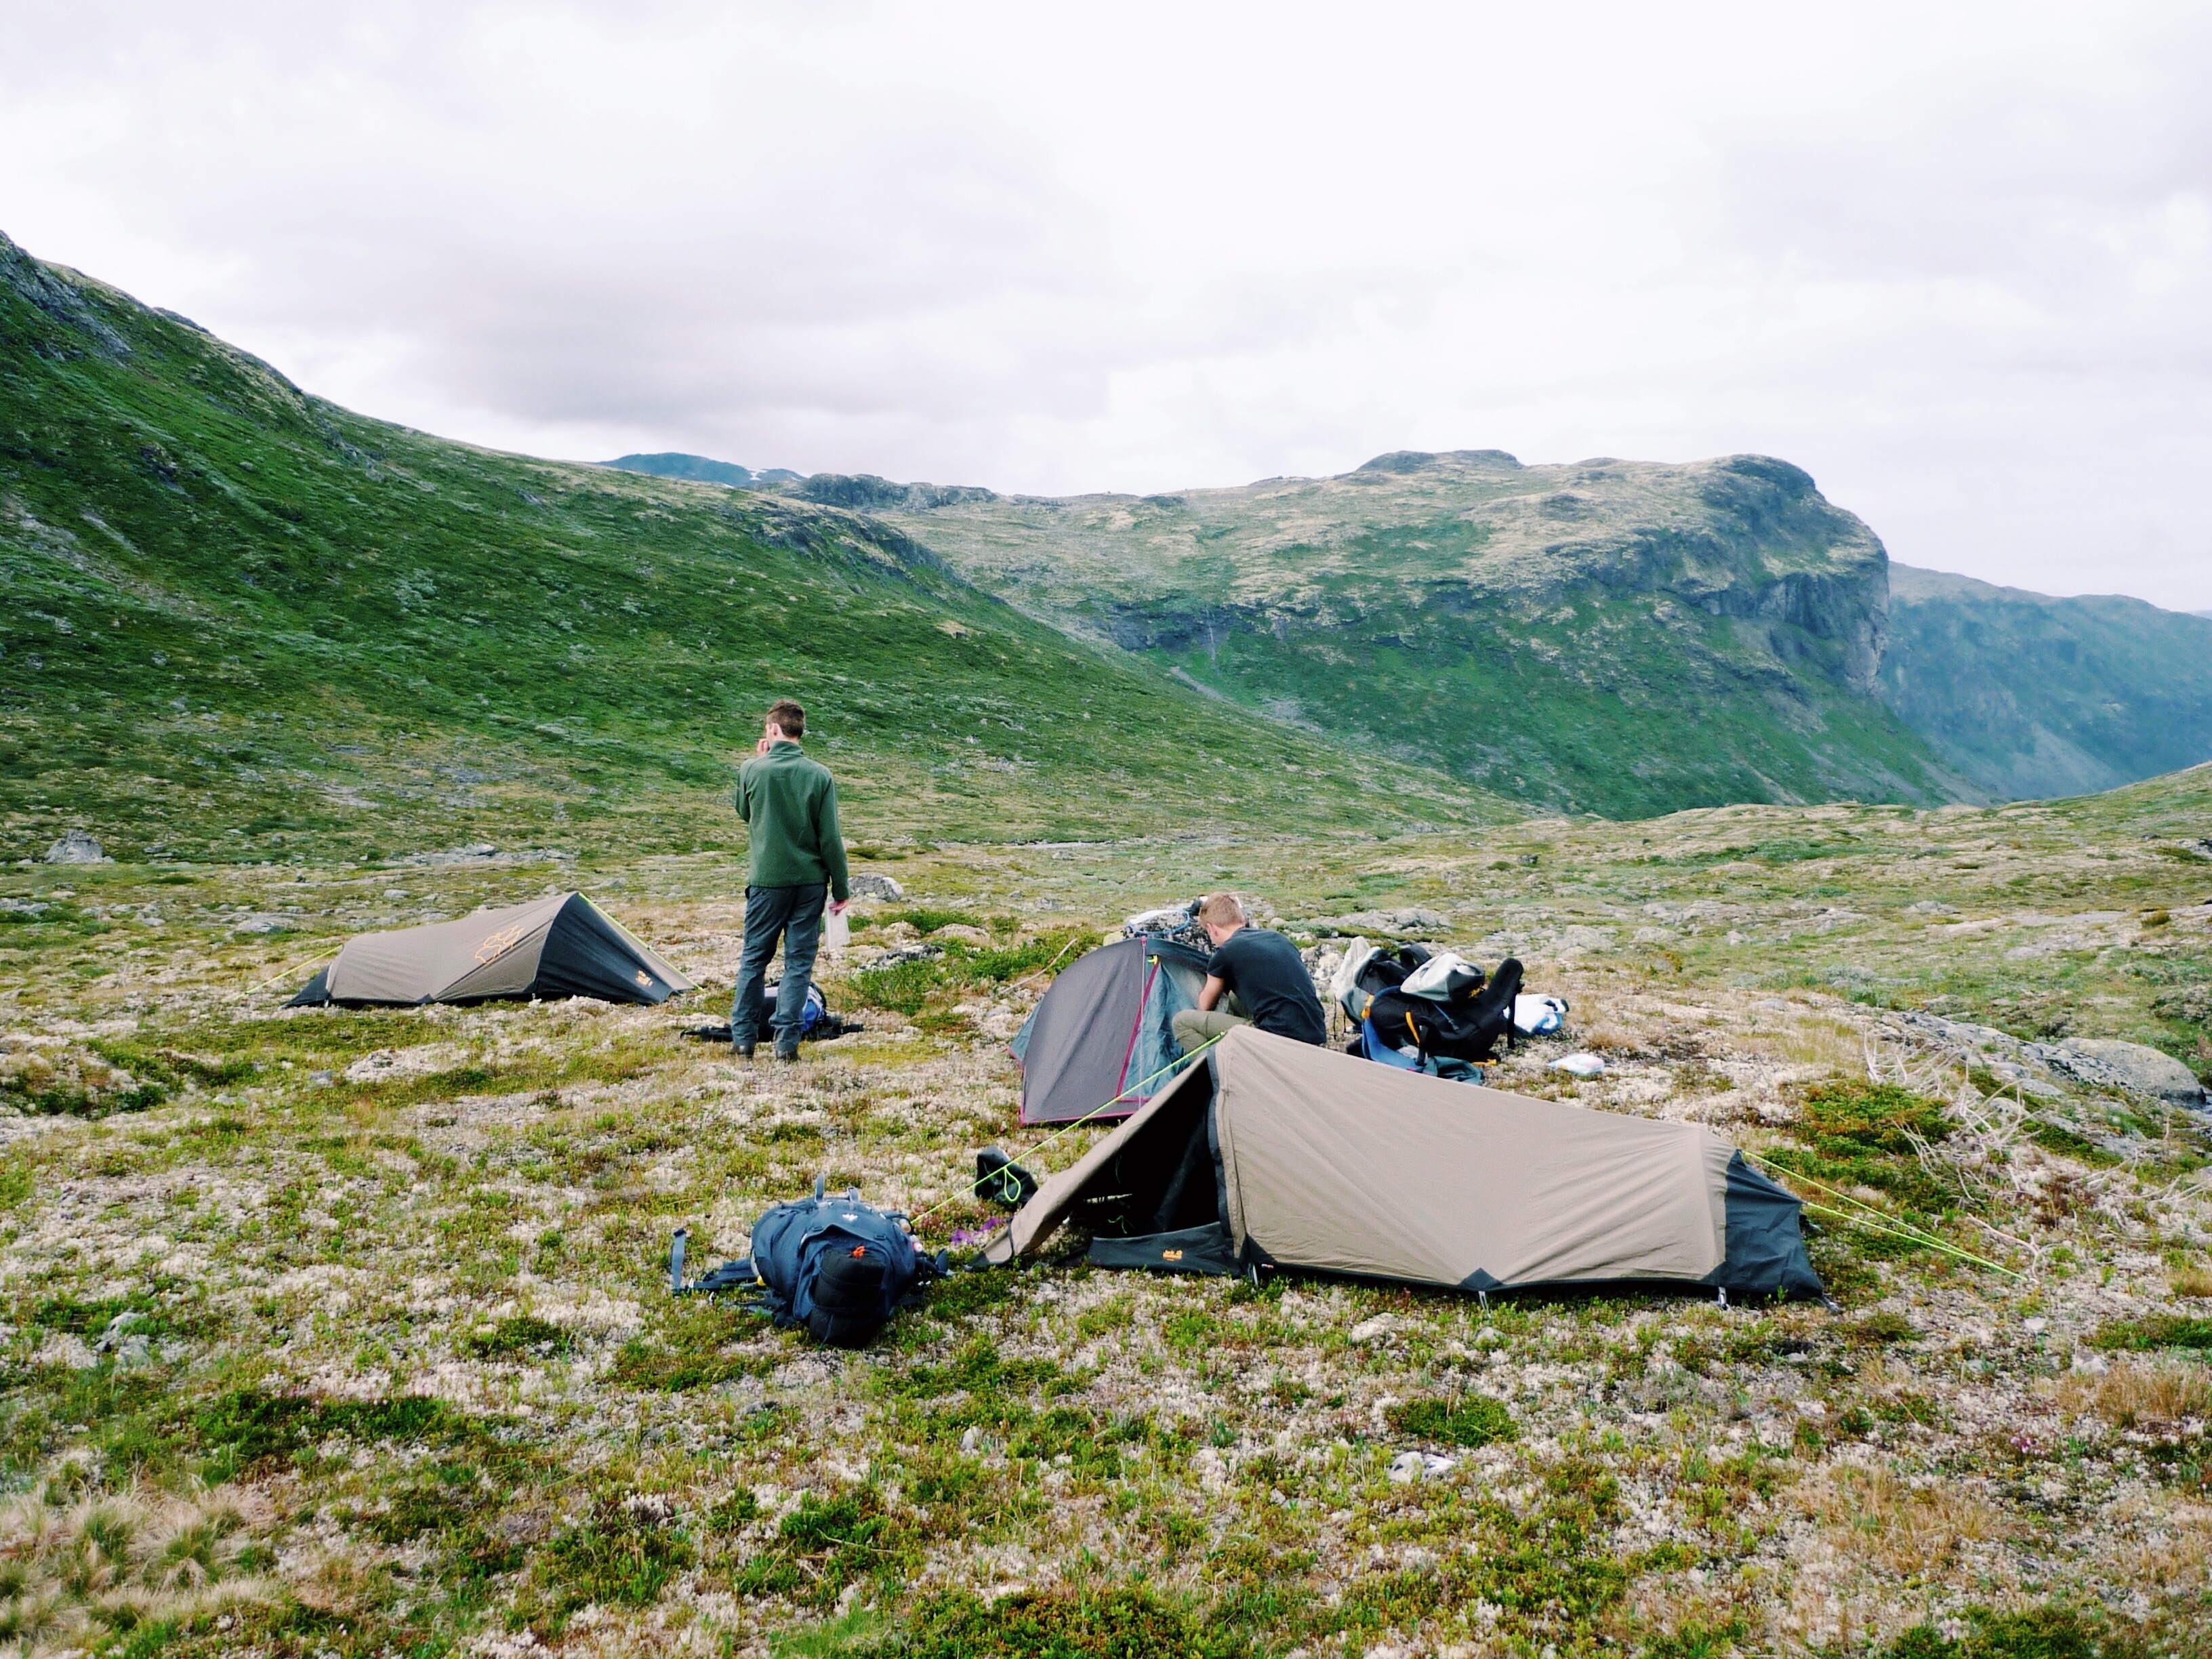
wilderness, walking, mountain, meadow, adventure, mountain range, ridge, tent, backpacking, plateau, fell, mountainous landforms